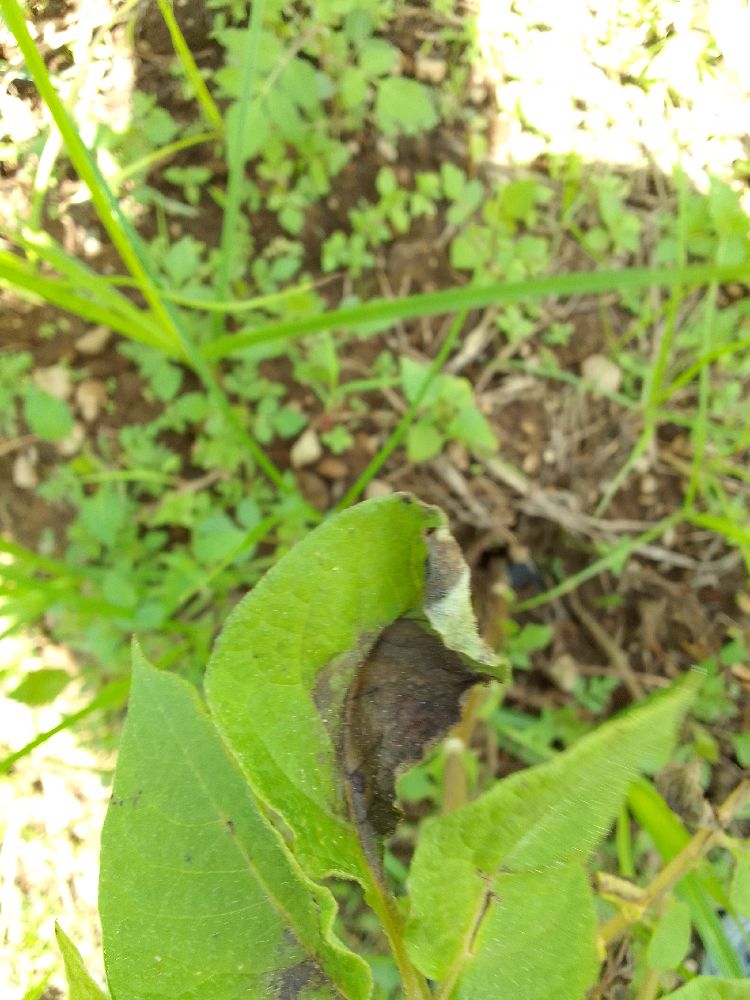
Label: Late blight